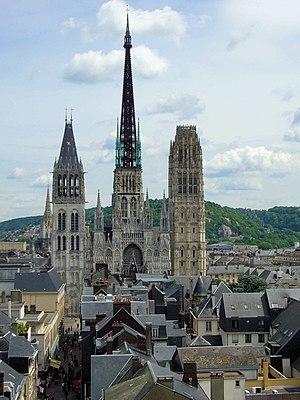
cathédrale de rouen vue du gros horloge
Cet article recense les biens inscrits au patrimoine mondial en France.
Rouen [ʁwɑ̃] est une commune du Nord-Ouest de la France traversée par la Seine. Préfecture du département de la Seine-Maritime, elle est le chef-lieu de la Normandie réunifiée après avoir été, jusqu'en 2015, celui de la Haute-Normandie.
L’archidiocèse de Rouen est l'un des plus anciens évêchés connus de Gaule, le premier des évêques puis archevêques de Rouen datant du IIIᵉ siècle. Les raids vikings au IXᵉ siècle ont causé la perte de nombreuses archives en Normandie. La liste des évêques de Rouen a donc été reconstituée a posteriori, d'où quelques lacunes et l'inclusion de personnages légendaires. Avitien est le premier évêque attesté historiquement puisque sa présence est connue au concile d'Arles en 314. Les évêques de Rouen reçoivent pour la première fois le pallium au VIIIᵉ siècle, ce qui vaut le privilège à ses archevêques de porter le titre de Primat de Normandie.